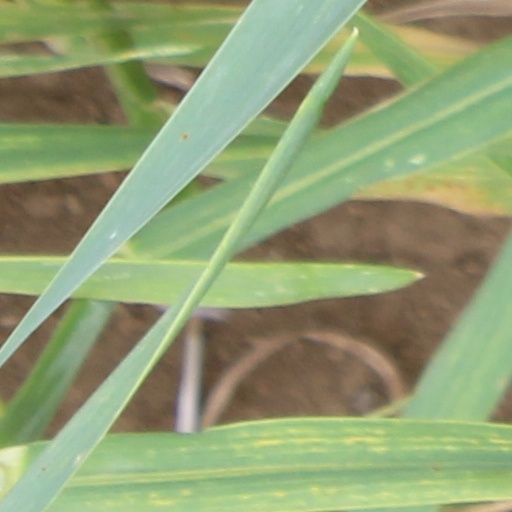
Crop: wheat